Suvorov's Swiss campaign

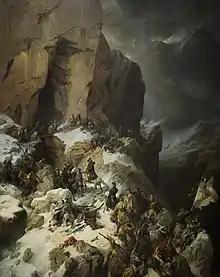
"Suvorov crossing the Panix Pass", painting by Alexander Kotzebue

On the night of October 4–5, under snow mixed with freezing rain, the march south toward Panix began. This time Bagration was left in the rear guard with his 1,800 surviving men of whom, he later recalled, only 250 were able to fight. The first to move was General Miloradovich, followed by General Otto Wilhelm Hristoforovich Derfelden and Rosenberg's troops. Suvorov was forced to abandon about 1,300 seriously wounded and ill men to the French, commending their fate to the humanity of the enemy in a letter left on purpose for Masséna to take care of them. The conditions of the march would be even worse than before. The Mother Superior of the Mutten convent, where Suvorov's staff had spent the night, testified, "It was pathetic to see how these people were forced to march so hard and barefoot across the Pragel, under a heavy rain mixed with snow. Only the general (adjutant) had his horse, everyone else was left behind."